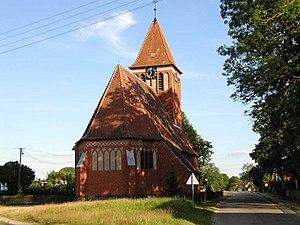
Kwiejce est un village polonais de la gmina de Drawsko dans la powiat de Czarnków-Trzcianka de la voïvodie de Grande-Pologne dans le centre-ouest de la Pologne.